Cynwyd station (SEPTA)

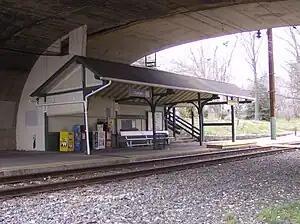
Cynwyd station platform

Cynwyd station is a SEPTA Regional Rail station in Bala Cynwyd, Pennsylvania. Located at Conshohocken State Road (PA 23) and Bala Avenue, it is the last station along the Cynwyd Line. The station includes a 41-space parking lot.